SCMOS

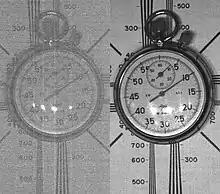
Comparison - CCD vs. sCMOS technology; lower figure compares a scientific grade CCD (left) and a pco.edge camera with sCMOS sensor (on the right) under similar weak illumination conditions. This demonstrates the superiority of sCMOS over CCD with regards to read out noise and dynamic, without smear (the vertical lines in the CCD image).

The New York University School of Medicine uses sCMOS cameras for their research. They were used to study biological molecules and processes in real-time at nanometer scale. Such cameras were also in use in astronomy and microscopy.